Firefly luciferase

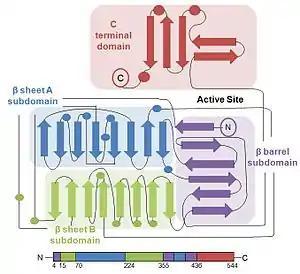
Diagram of the secondary structure of firefly luciferase. Arrows represent β-strands and circles represent α-helices. The locations of each of the subdomains in the sequence of luciferase is shown in the bottom diagram.

Firefly luciferase bioluminescence color can vary between yellow-green (λ = 550 nm) to red (λ = 620). There are currently several different mechanisms describing how the structure of luciferase affects the emission spectrum of the photon and effectively the color of light emitted.